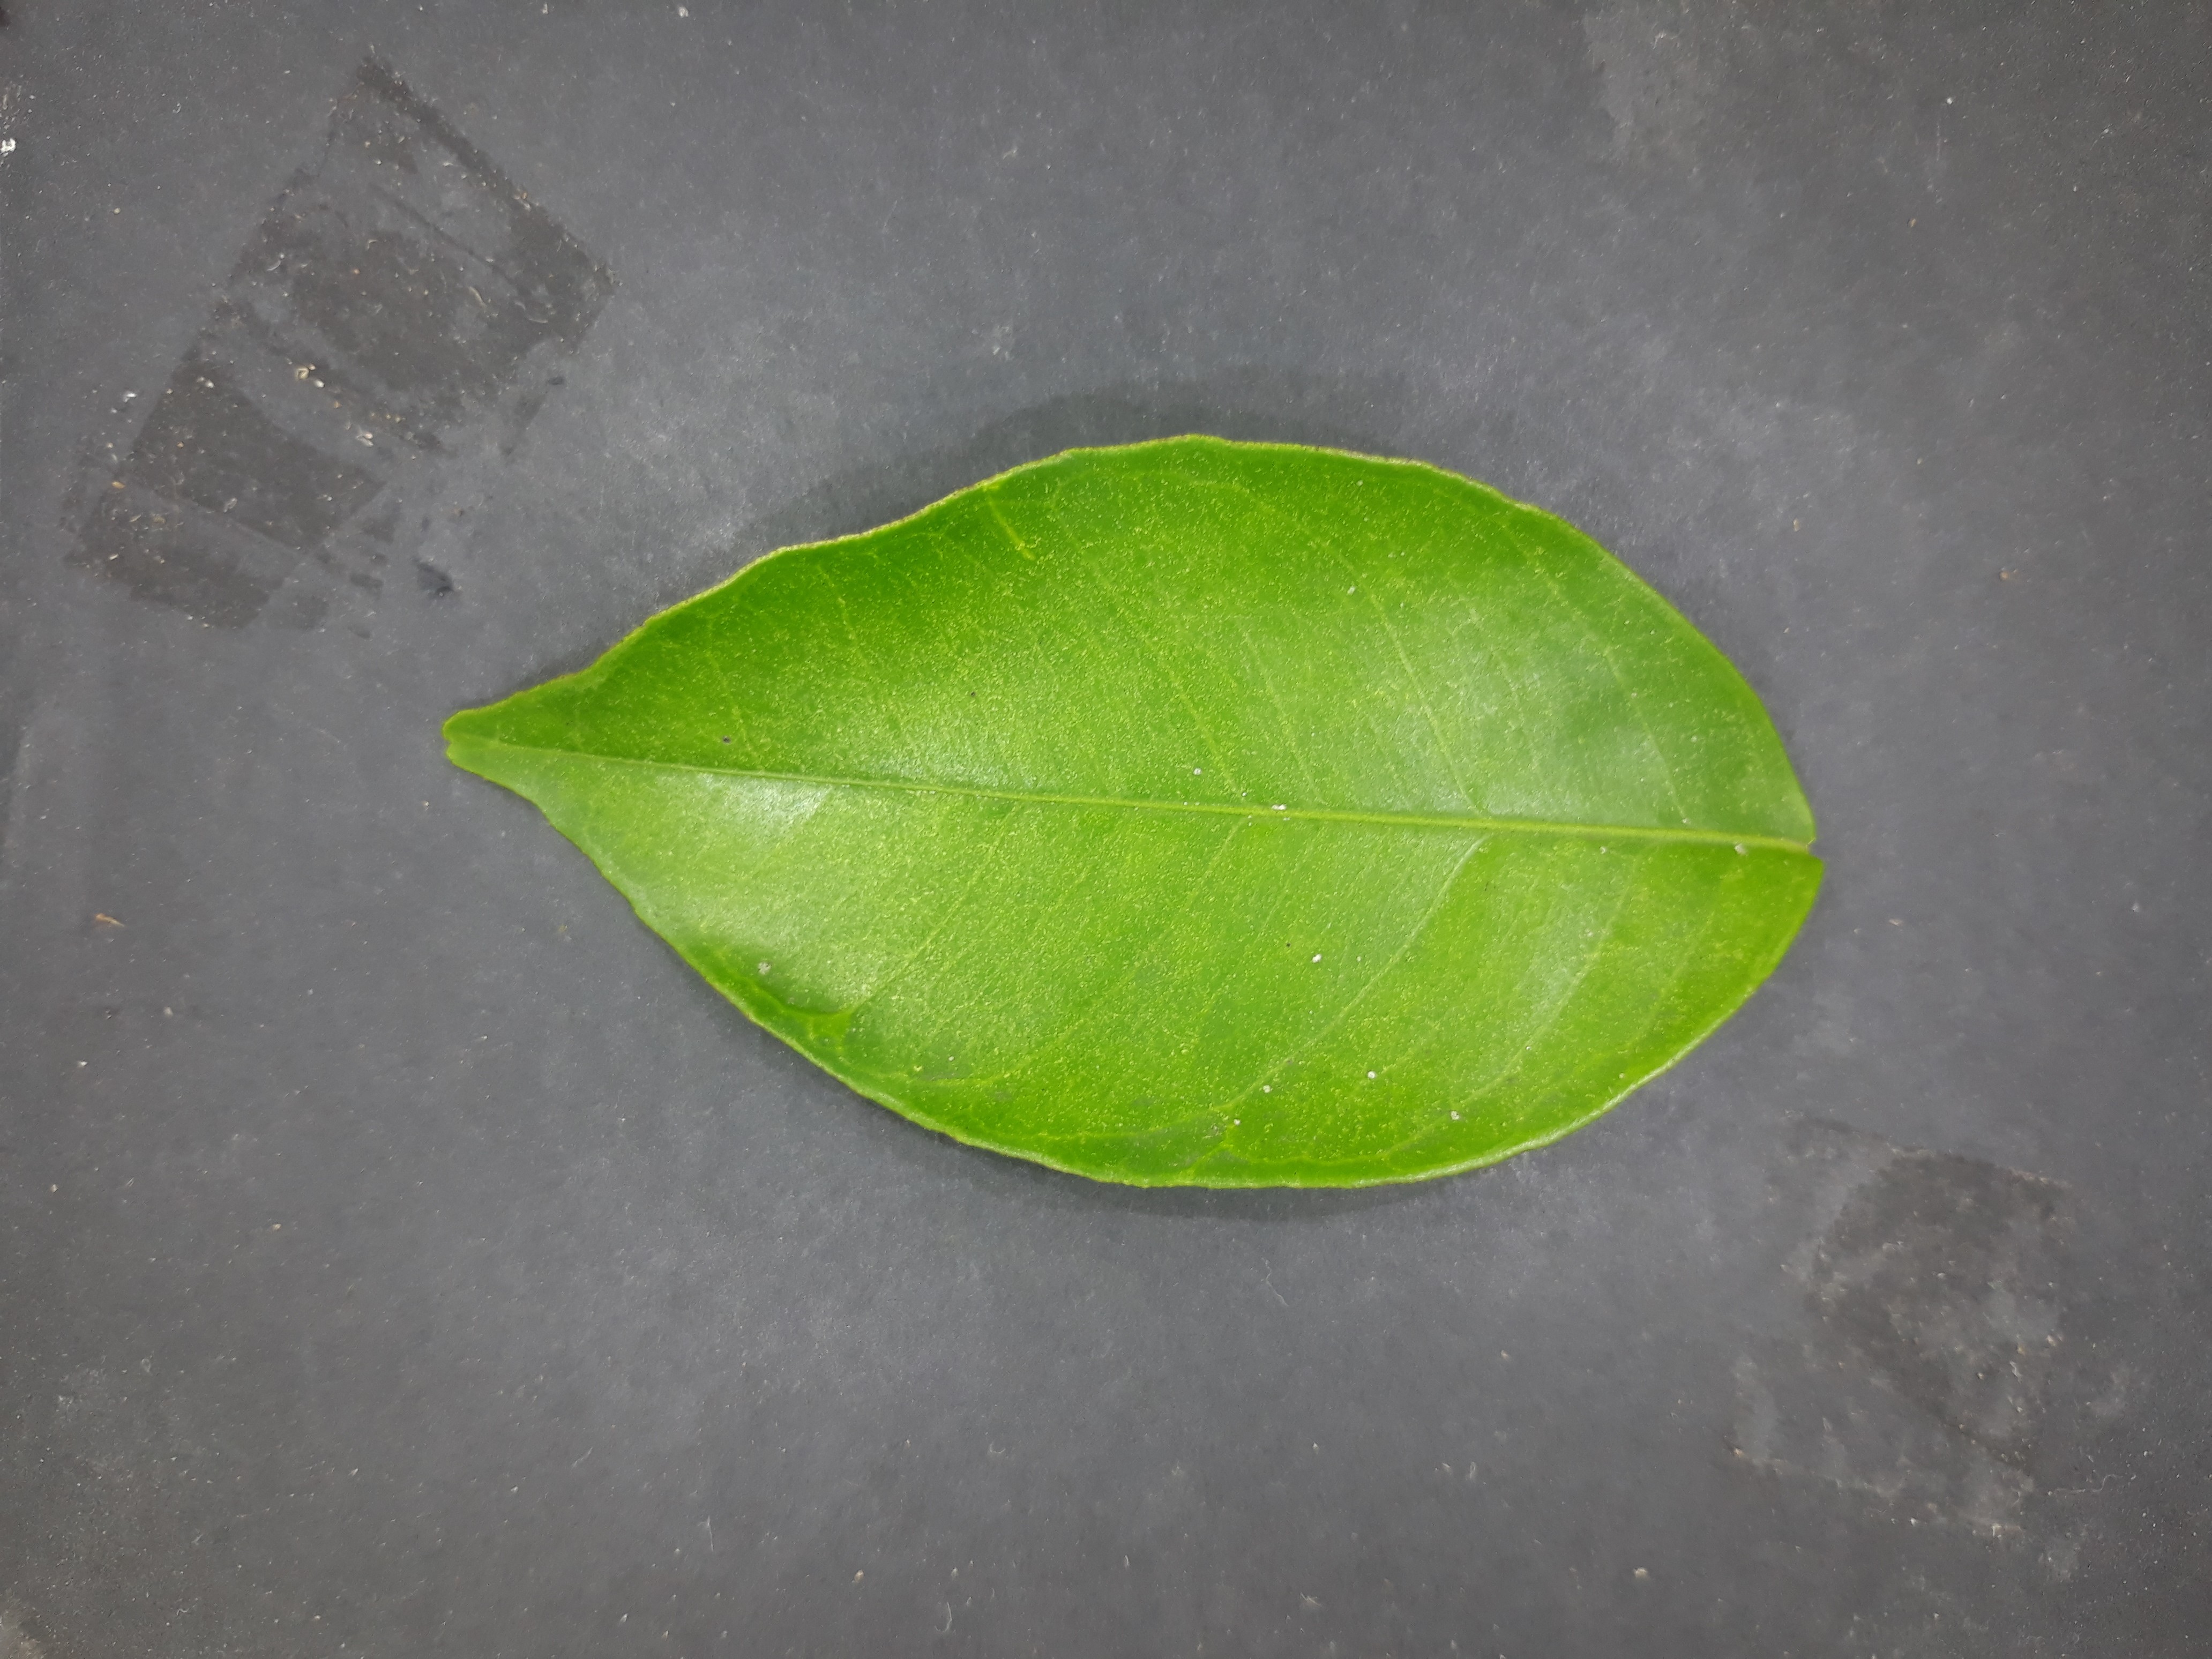
Label: Healthy